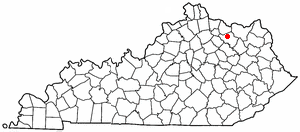
Flemingsburg
Flemingsburgs beliggenhed i Kentucky
Flemingsburg er en amerikansk by og administrativt centrum for det amerikanske county Fleming County i staten Kentucky. I 2000 havde byen et indbyggertal på 3.010.